Ricky Hatton

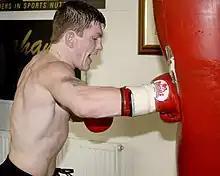
Hatton training in 2006

Hatton moved up a division to meet American Luis Collazo for the WBA welterweight title which took place on 13 May 2006. Hatton won the WBA title from Collazo but struggled. Hatton started well, knocking Collazo down in the very first few seconds of the first round, but it turned out to be one of the toughest fights of his career, with some boxing analysts claiming Collazo won the fight, although many thought Hatton had done enough early on to secure victory, with the knockdown a pivotal point in the fight.